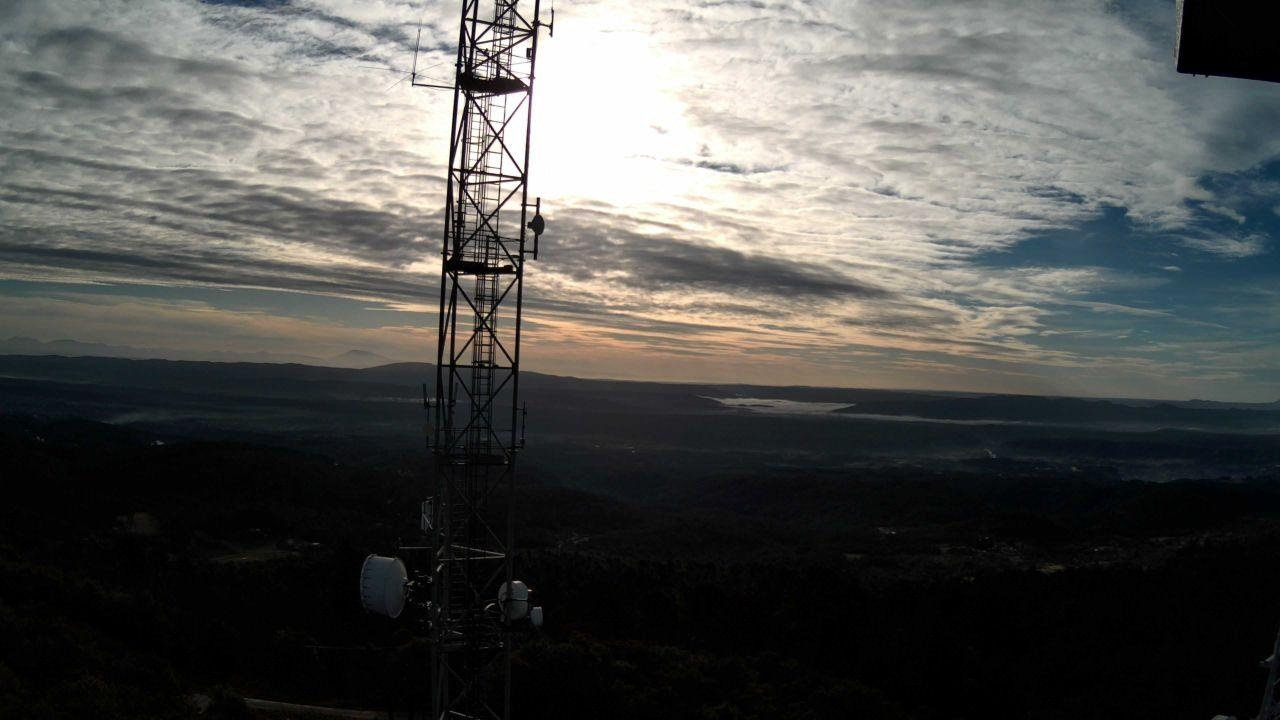
Fire: no
Smoke: yes